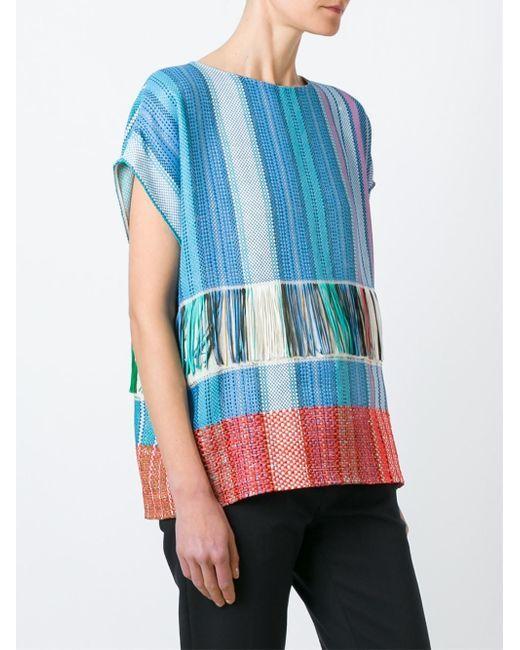
Woll-T-Shirt mit verschiedenen Farben für den lässigen Gebrauch